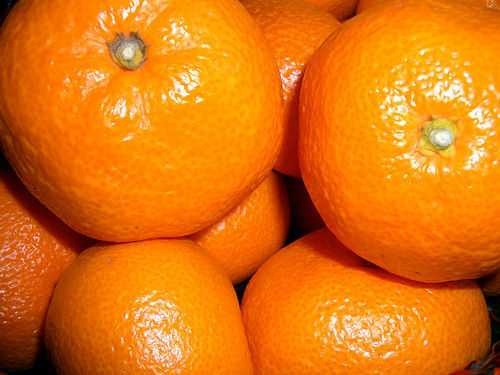
Label: Orange